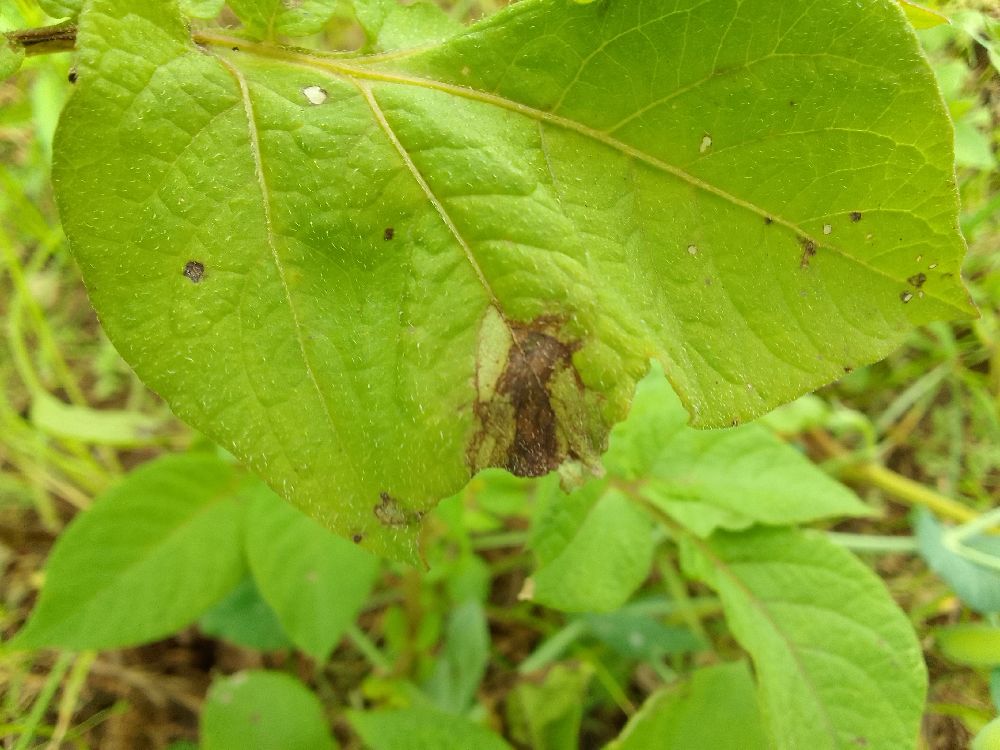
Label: Late blight